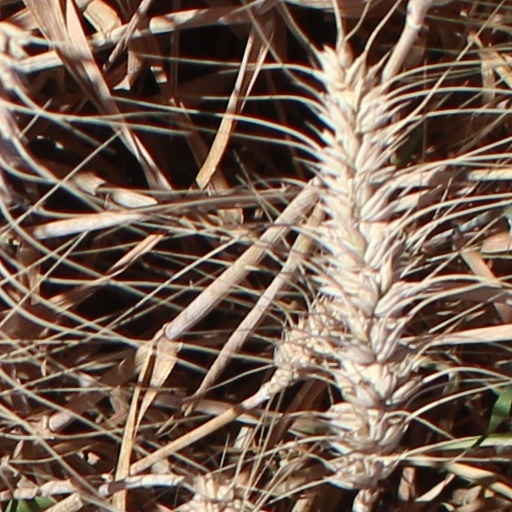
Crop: wheat